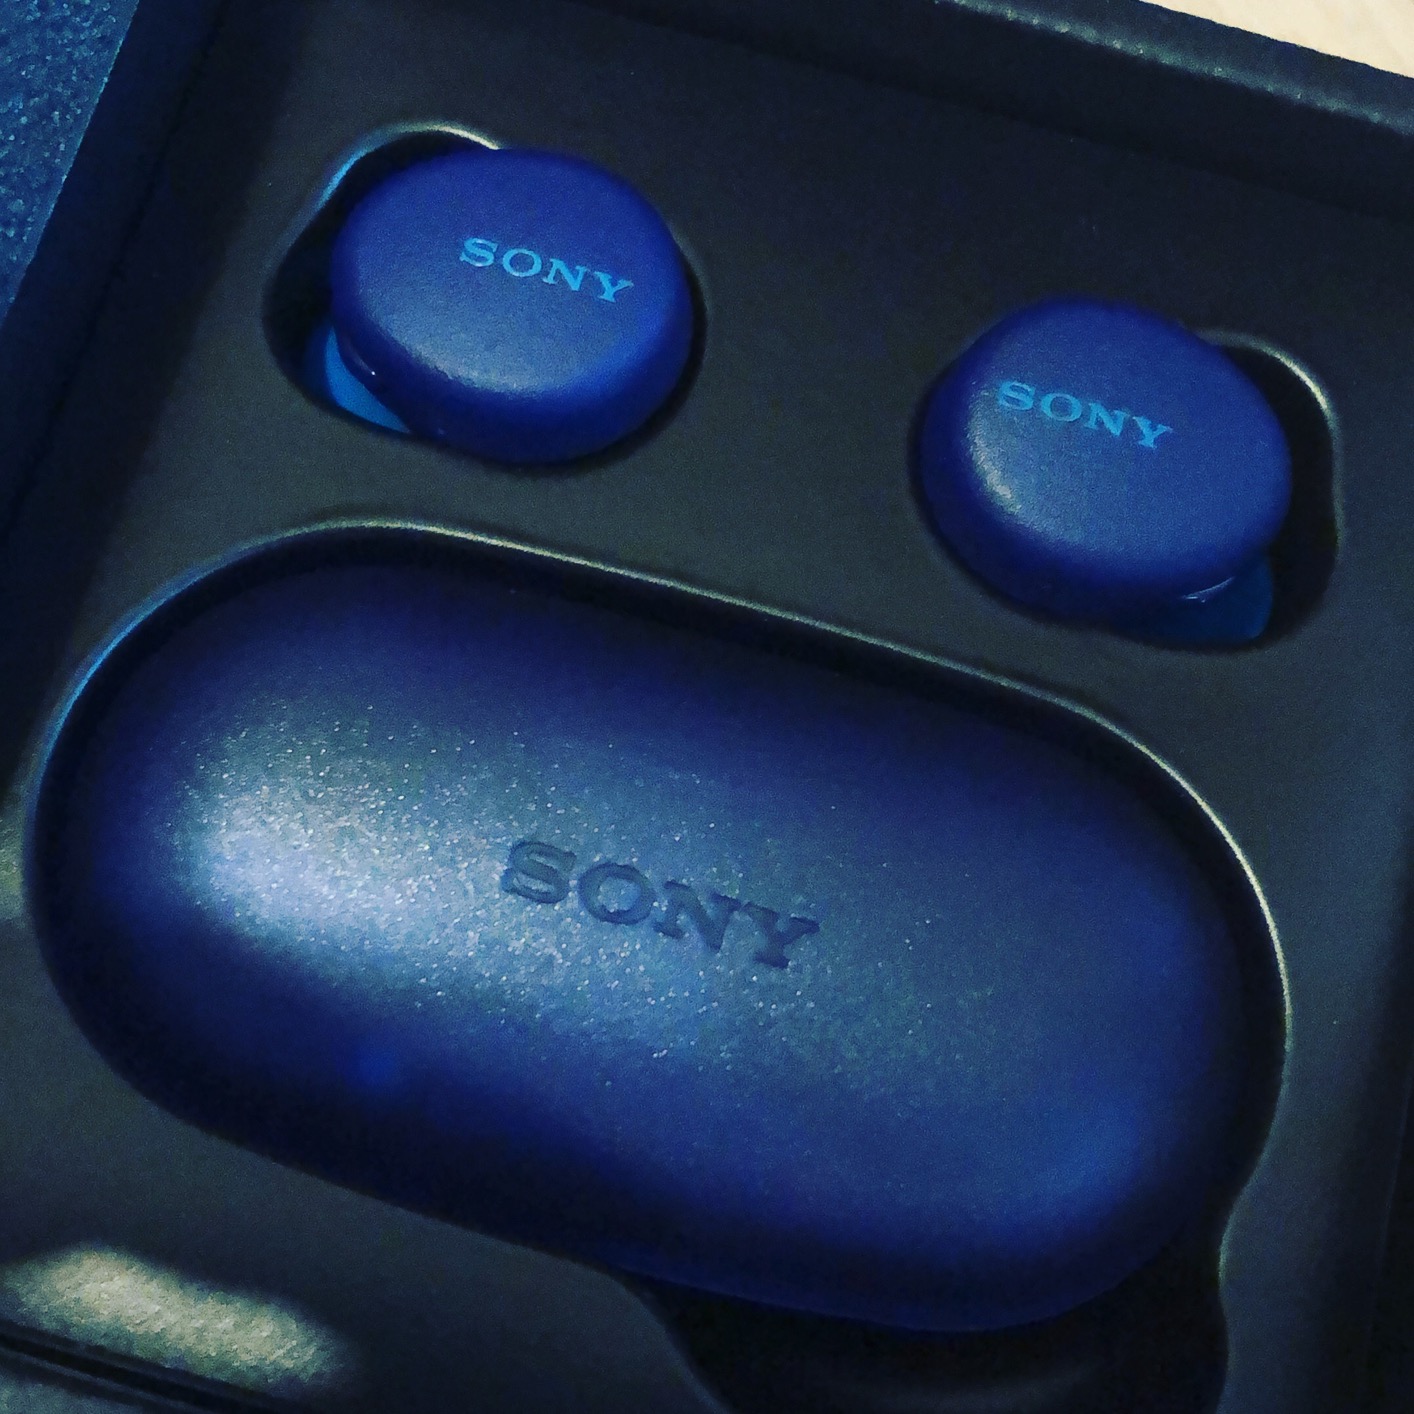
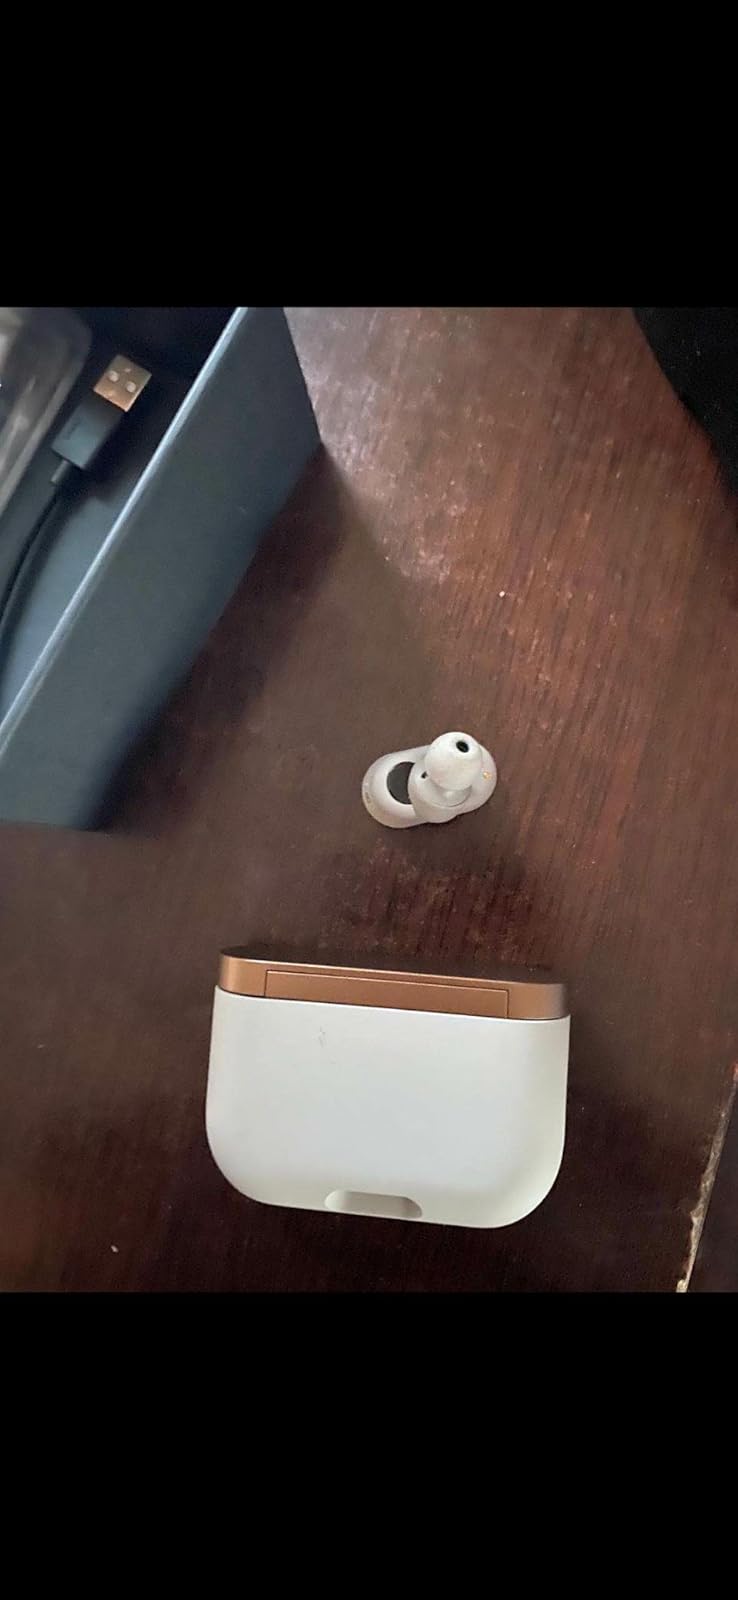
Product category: earbuds
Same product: no